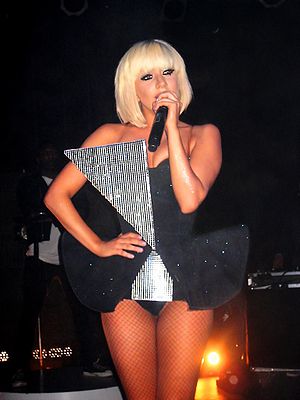
Lady Gaga / Liv og karriere / 2008-2010: The Fame og The Fame Monster
Gaga optræder på The Fame Ball Tour i 2009
Stefani Joanne Angelina Germanotta, bedre kendt som Lady Gaga, er en amerikansk sanger, sangskriver, skuespillerinde og pladeproducer. Hun er født og opvokset i New York City, hvor hun primært studerede på Convent of the Sacred Heart, men også kortvarigt var indskrevet på New York Universitys Tisch School of the Arts, inden hun besluttede at fokusere på sin musikalske karriere. Hun begyndte at optræde som rockmusiker på Manhattans Lower East Side og skrev kontrakt med Streamline Records ved udgangen af 2007. I løbet af sin ansættelse som sangskriver for pladeselskabet vakte hendes sangevner musikeren Akons opmærksomhed. Hun underskrev en kontrakt med hans selskab, Kon Live Distribution.